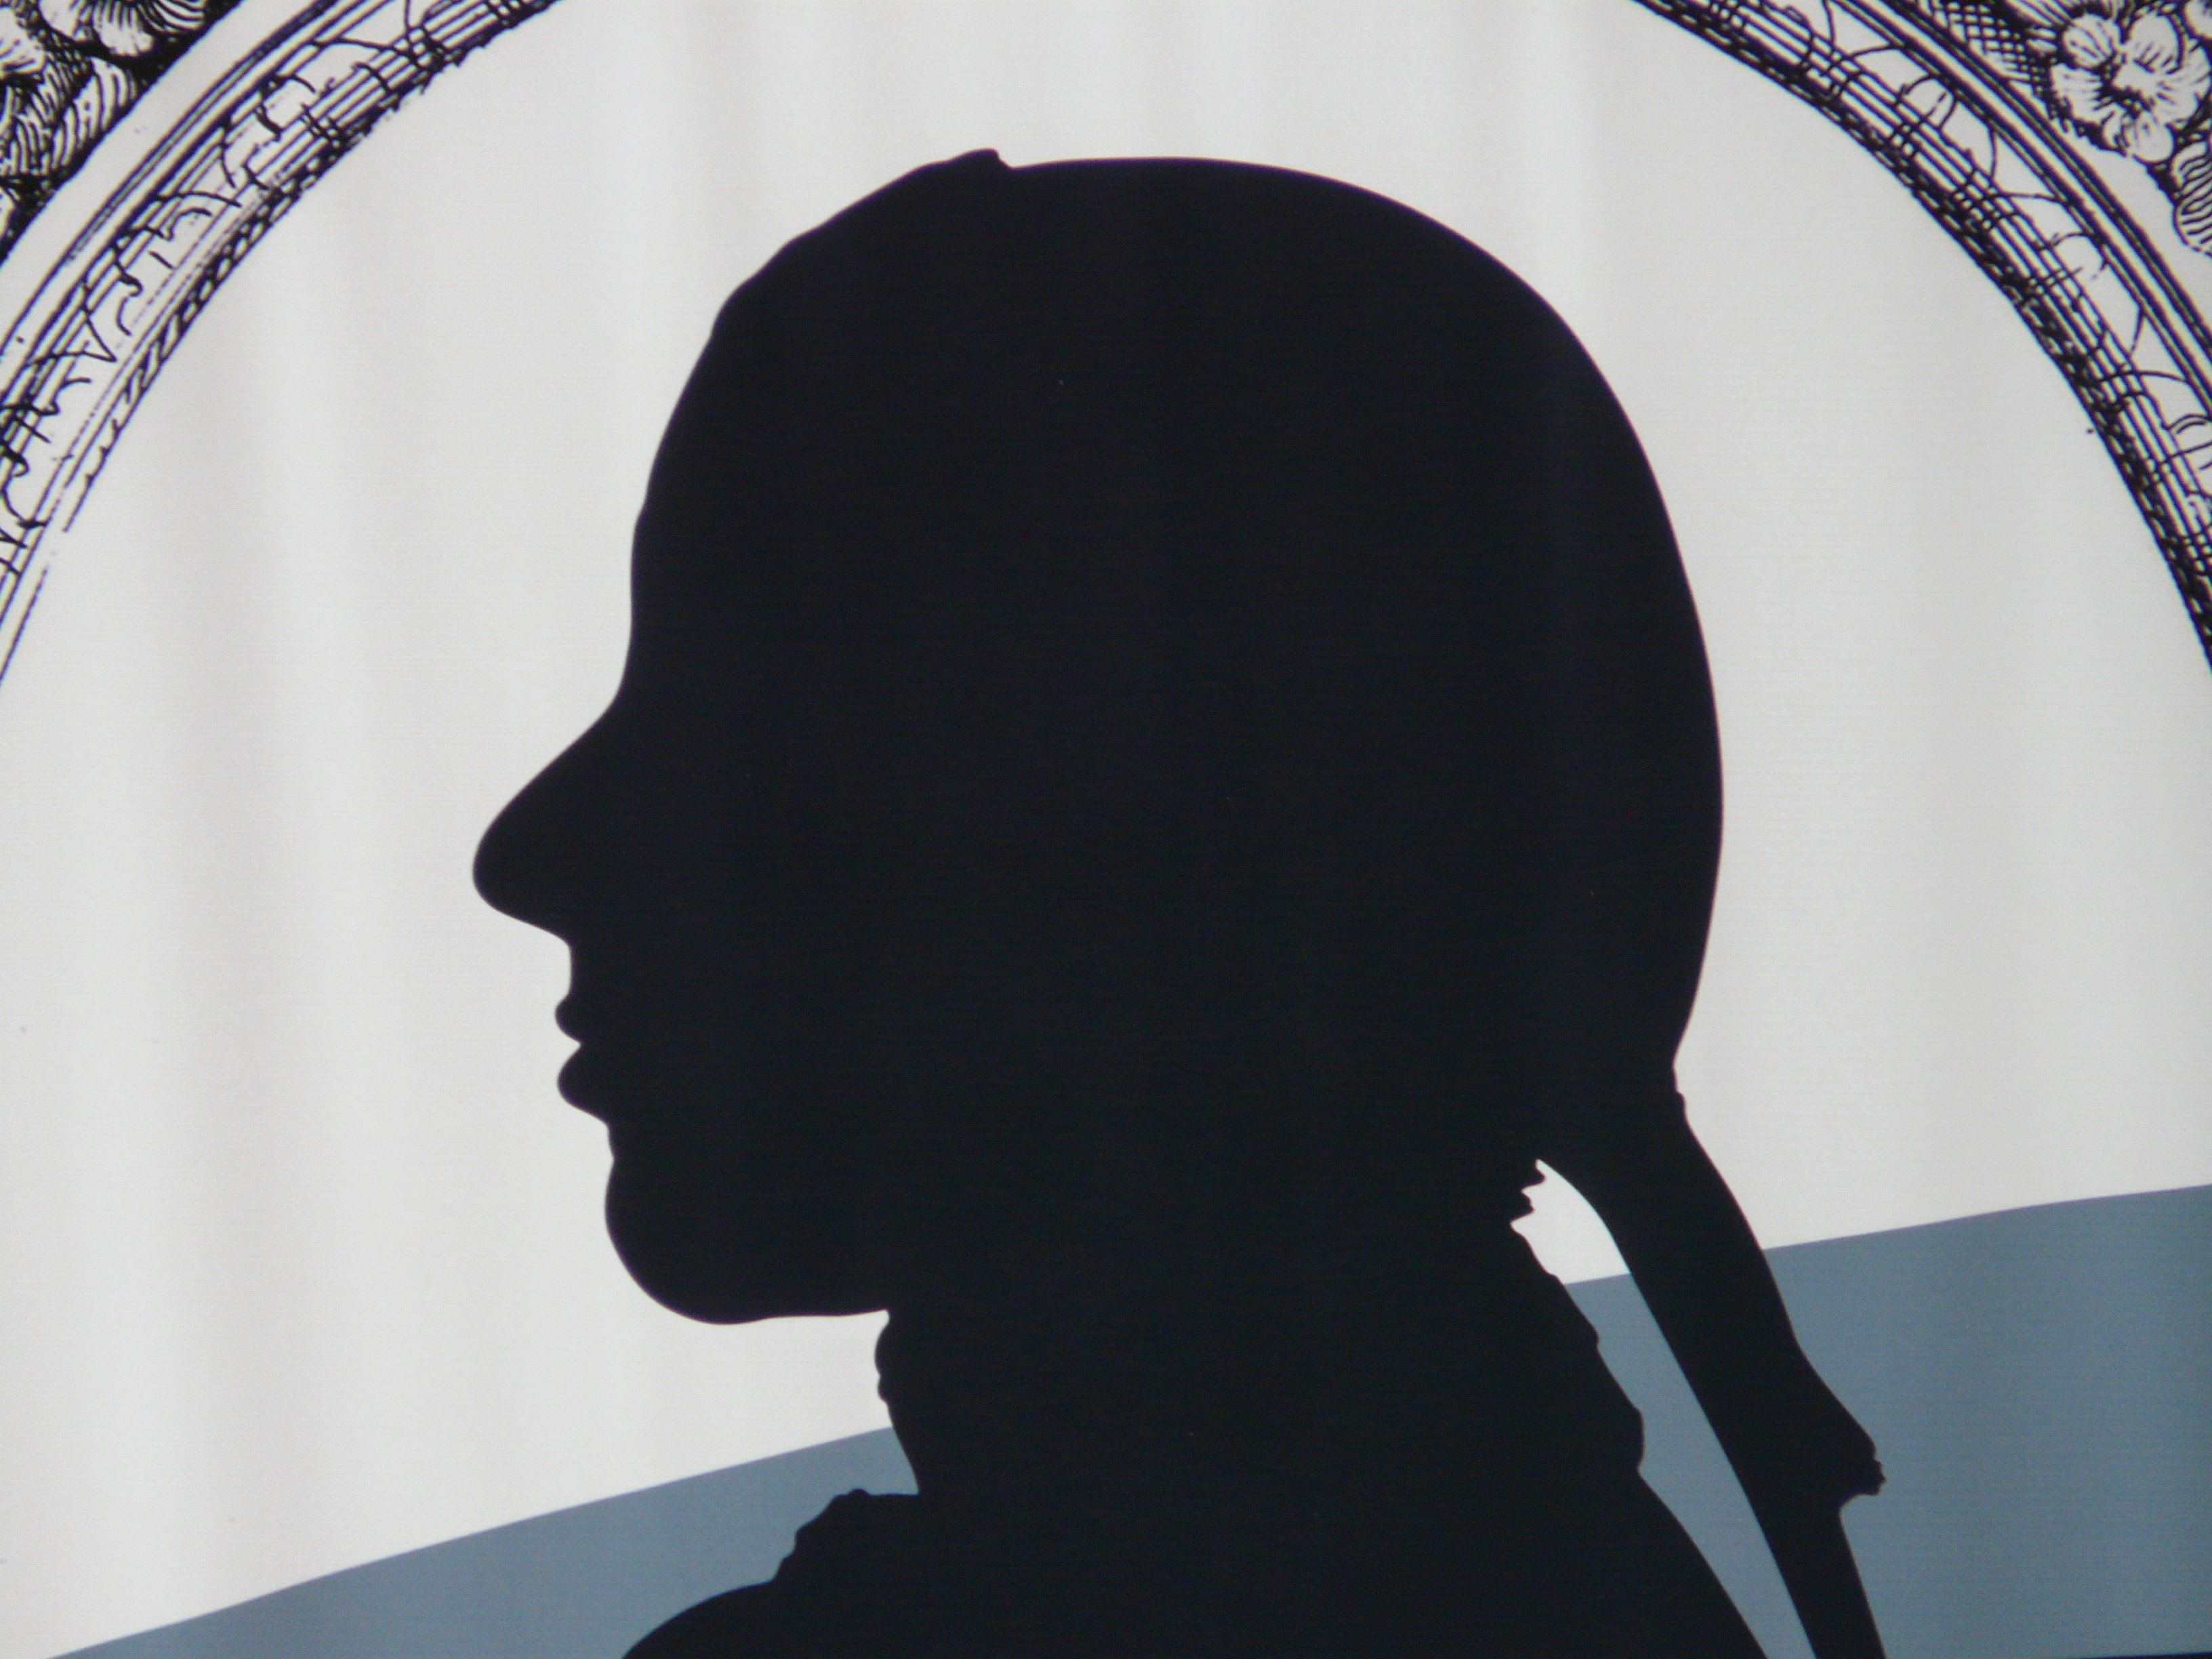
man, silhouette, person, white, shadow, blue, black, monochrome, sculpture, art, thinker, head, image, shape, poet, schiller, personality, philosopher, friedrich schiller, historian